FiveThirtyEight

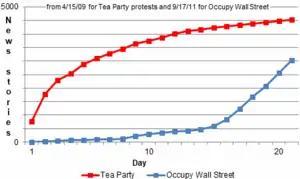
Adapted from a "FiveThirtyEight" October 2011 graph published in "The New York Times"

"FiveThirtyEight" published a graph showing different growth curves of the news stories covering Tea Party and Occupy Wall Street protests. Silver pointed out that conflicts with the police caused the sharpest increases in news coverage of the protests and assessed the geography of the protests by analyzing news reports of the size and location of events across the United States.